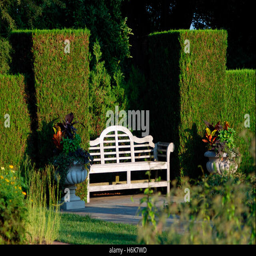
park bench in a formal garden